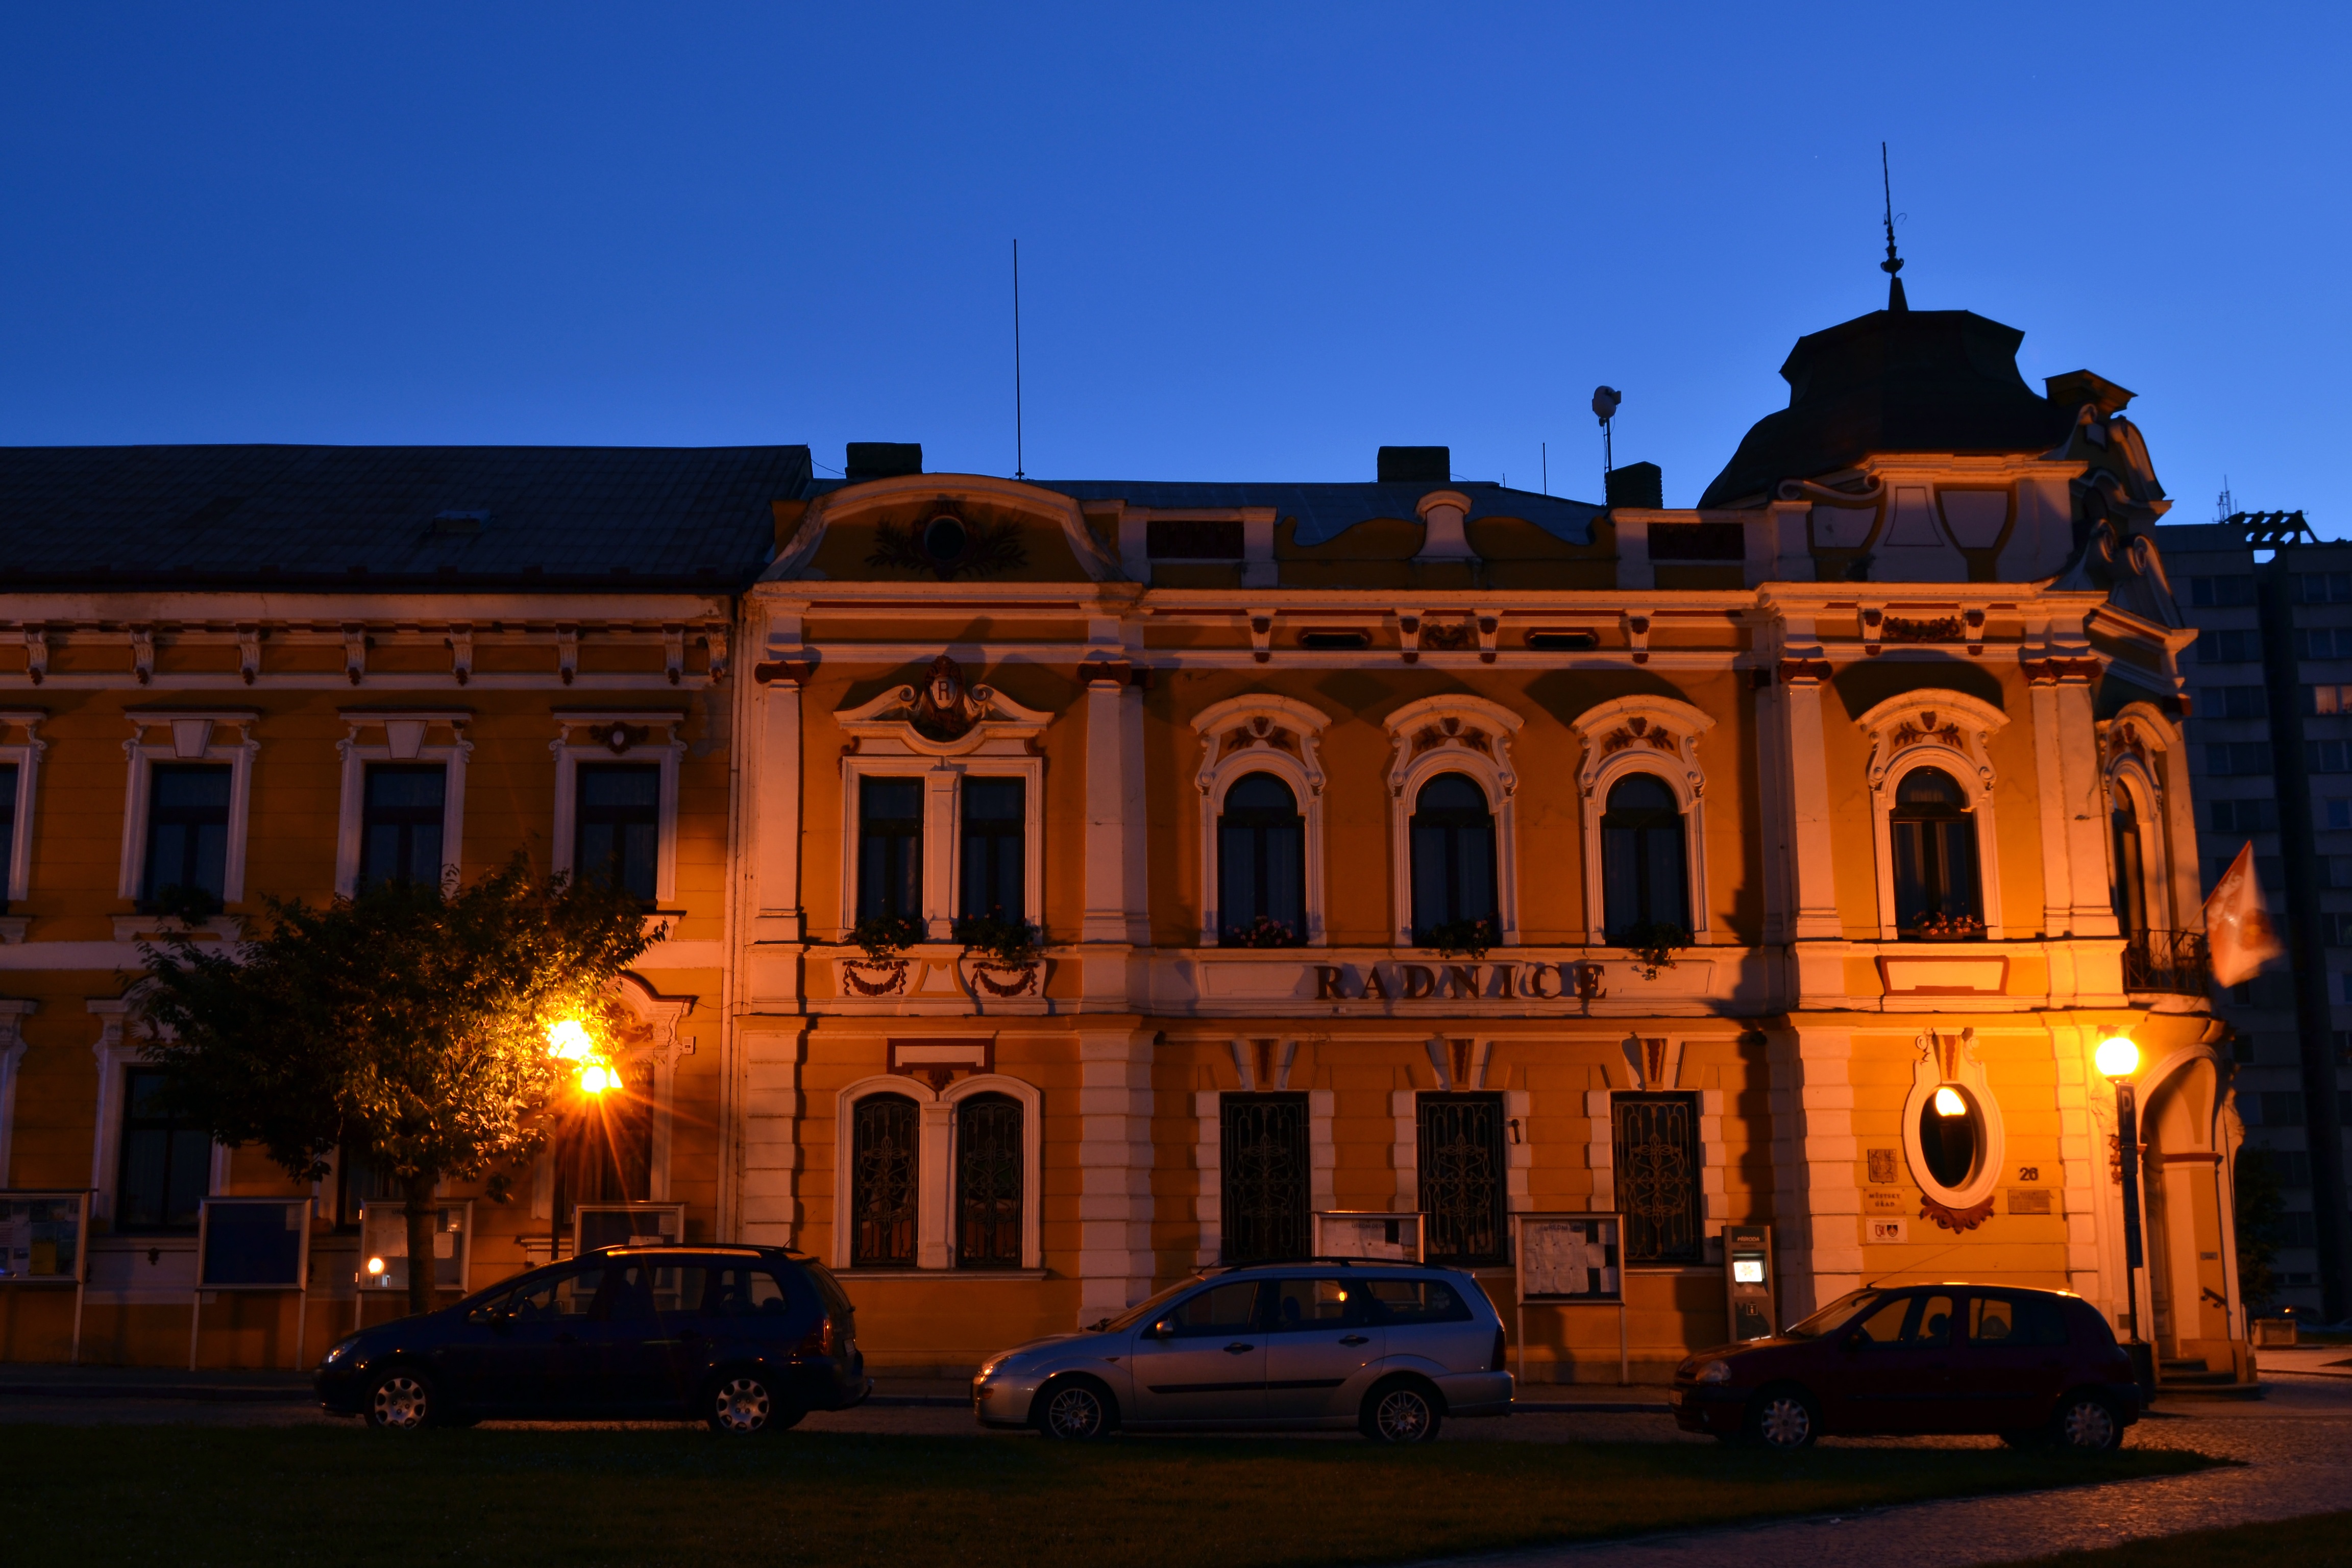
architecture, night, house, building, city, downtown, evening, landmark, facade, town hall, human settlement, vesel nad lu nic